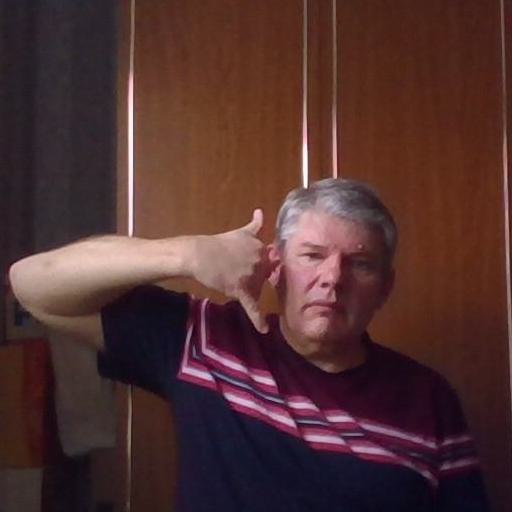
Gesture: call